Canary Current

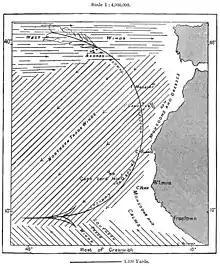
The vertical Canary Current

The Canary Current is a wind-driven surface current that is part of the North Atlantic Gyre. This eastern boundary current branches south from the North Atlantic Current and flows southwest about as far as Senegal where it turns west and later joins the Atlantic North Equatorial Current. The current is named after the Canary Islands. The archipelago partially blocks the flow of the Canary Current (Gyory, 2007).